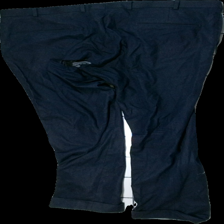
View: back
Type: Trousers
Category: Men
Brand: Oscar Jacobsson
Colors: Blue
Material: 100% wool
Cut: None
Size: 56
Season: All
Stains: Minor
Holes: Major
Price range: <50
Recommended usage: Export